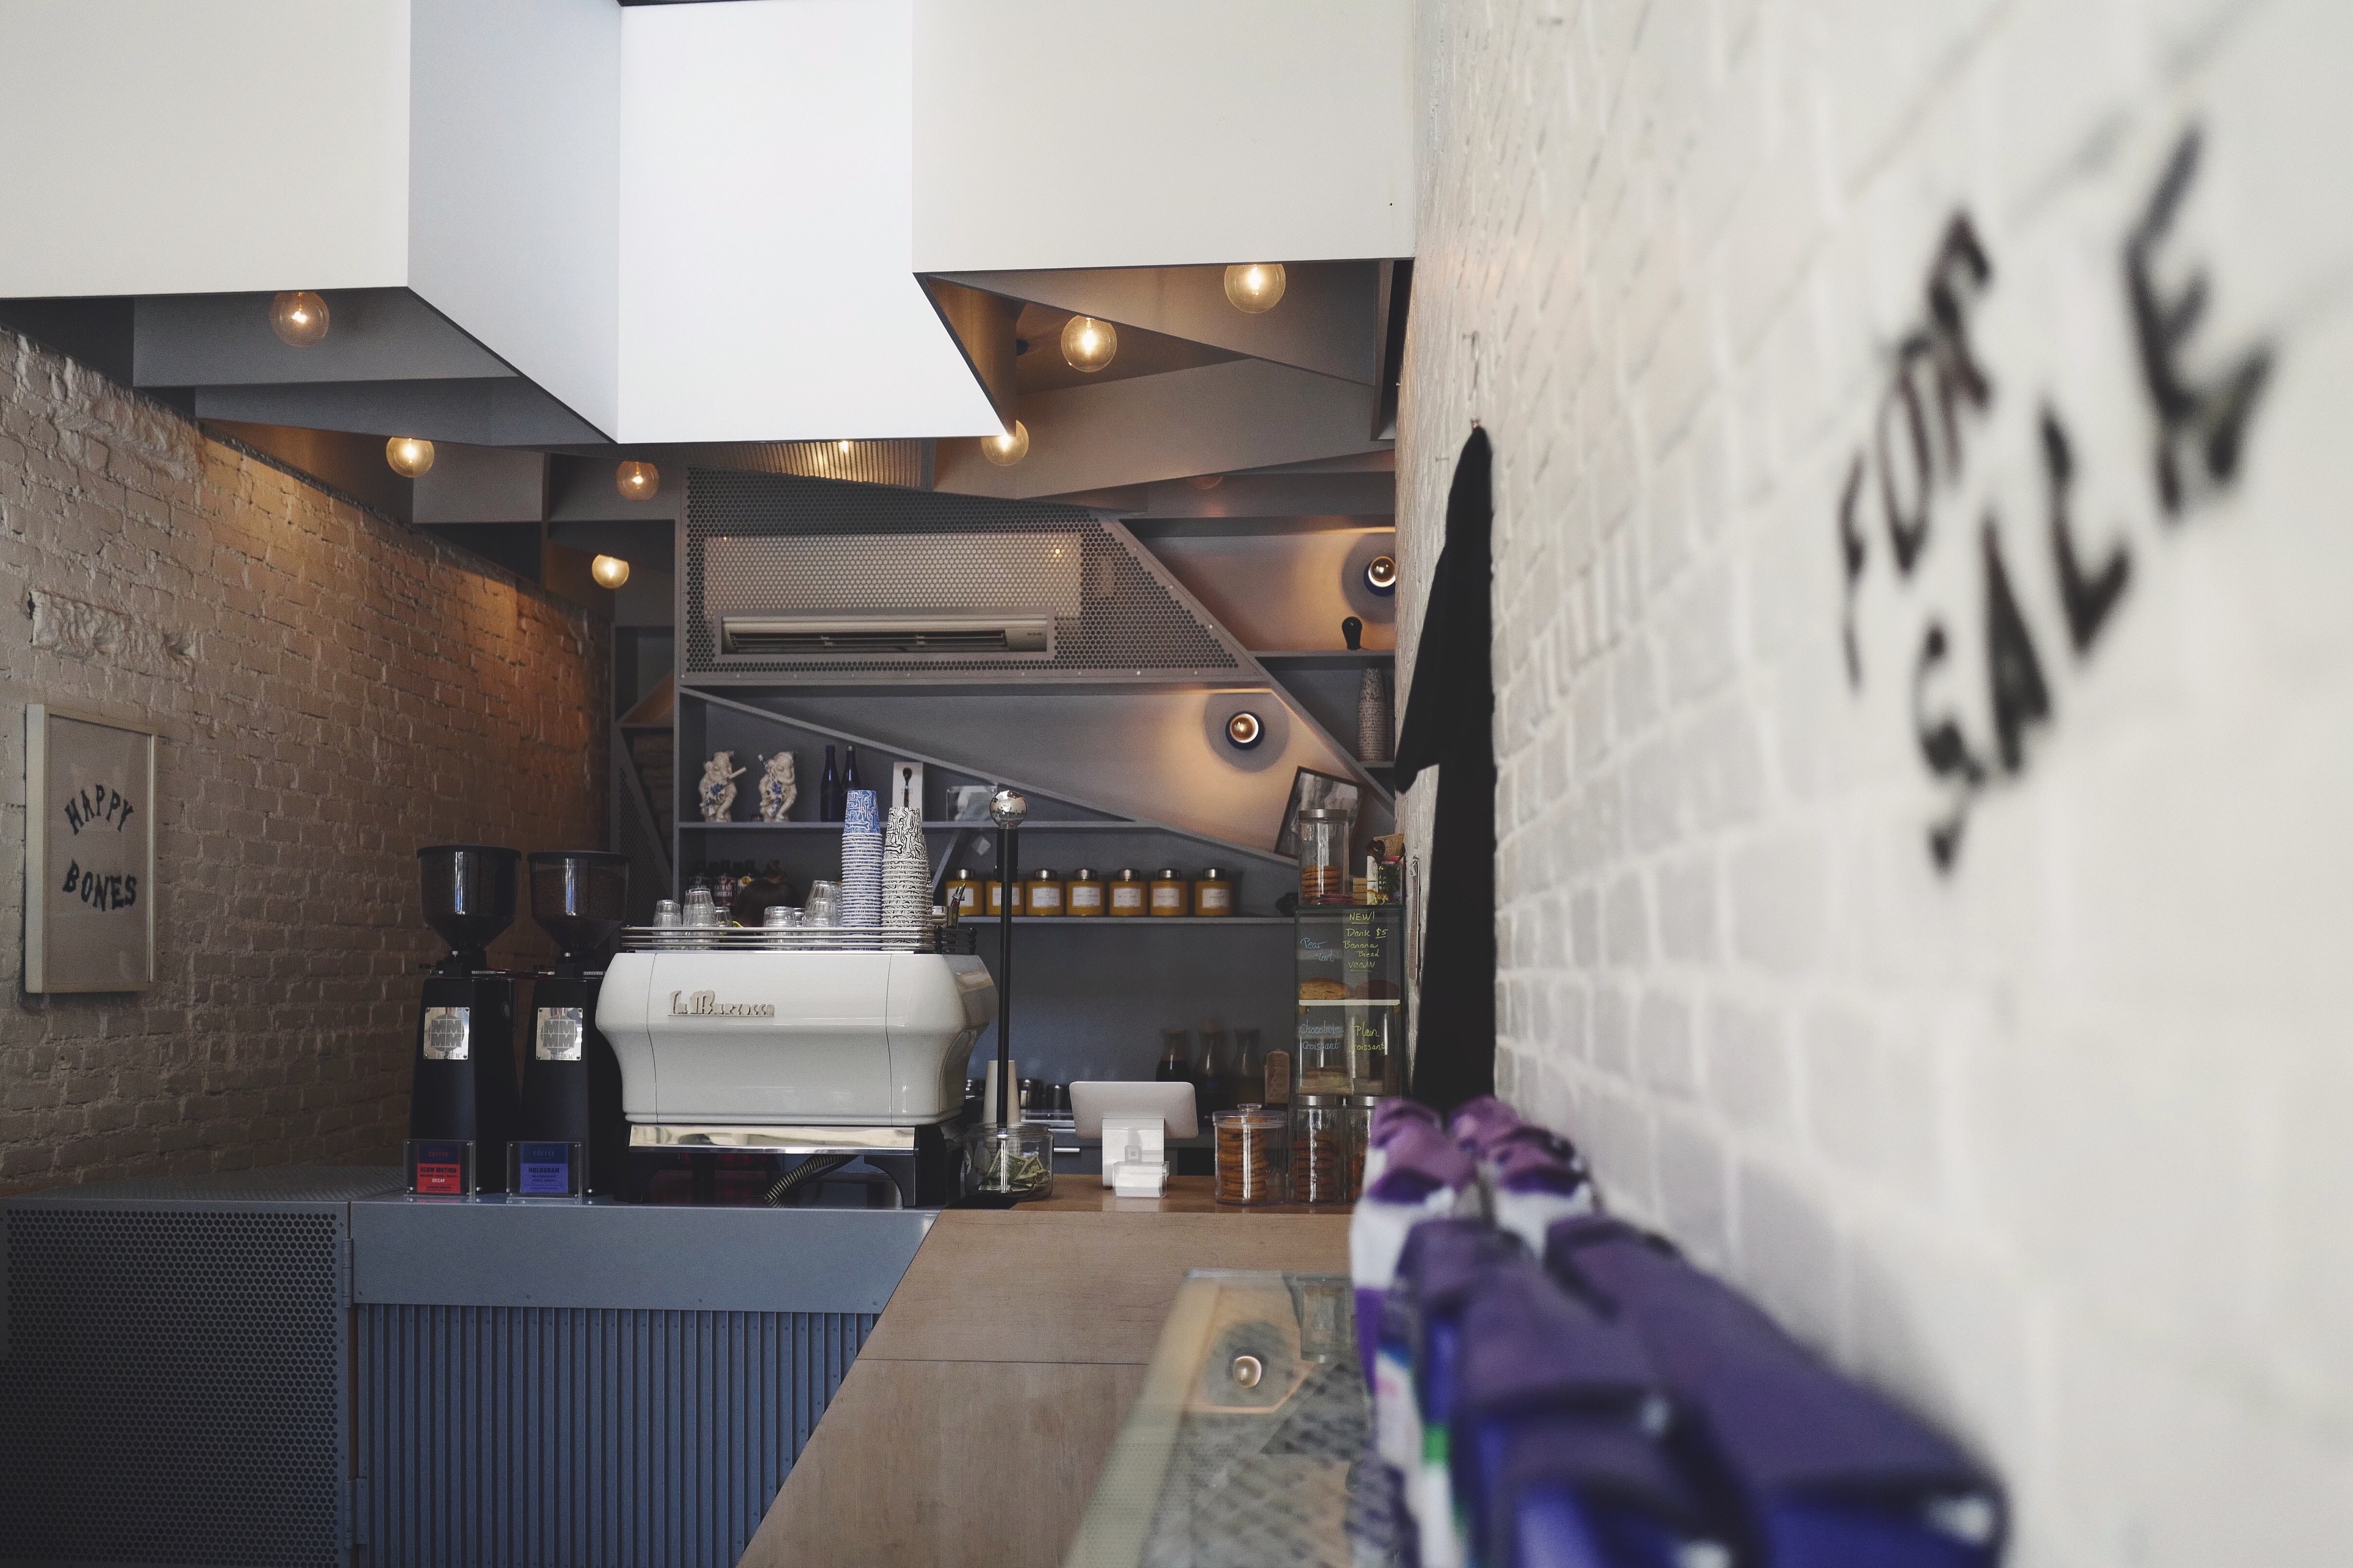
person, coffee shop, interior, glass, building, home, property, room, lighting, apartment, interior design, design